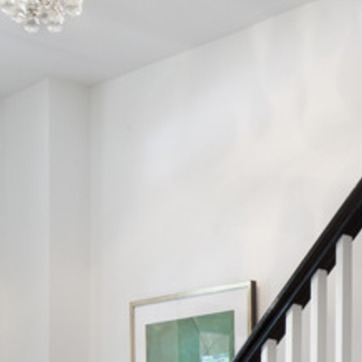
Material: painted